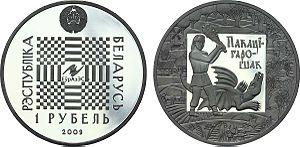
La Communauté économique eurasiatique, mais plus connue sous l’acronyme anglais Eurasec était de 2000 à 2015 une organisation intergouvernementale de coopération économique, commerciale, douanière, technologique, monétaire, industrielle, financière, humanitaire, scientifique, agricole et énergétique regroupant des États issus de la CEI. La Russie, étant une grande puissance économique, disposant d’un siège permanent à l’ONU et ayant également le titre d’héritière de l’ancienne URSS, représente l’Eurasec sur le plan international notamment au G8, au G20 et devant le BRICS.